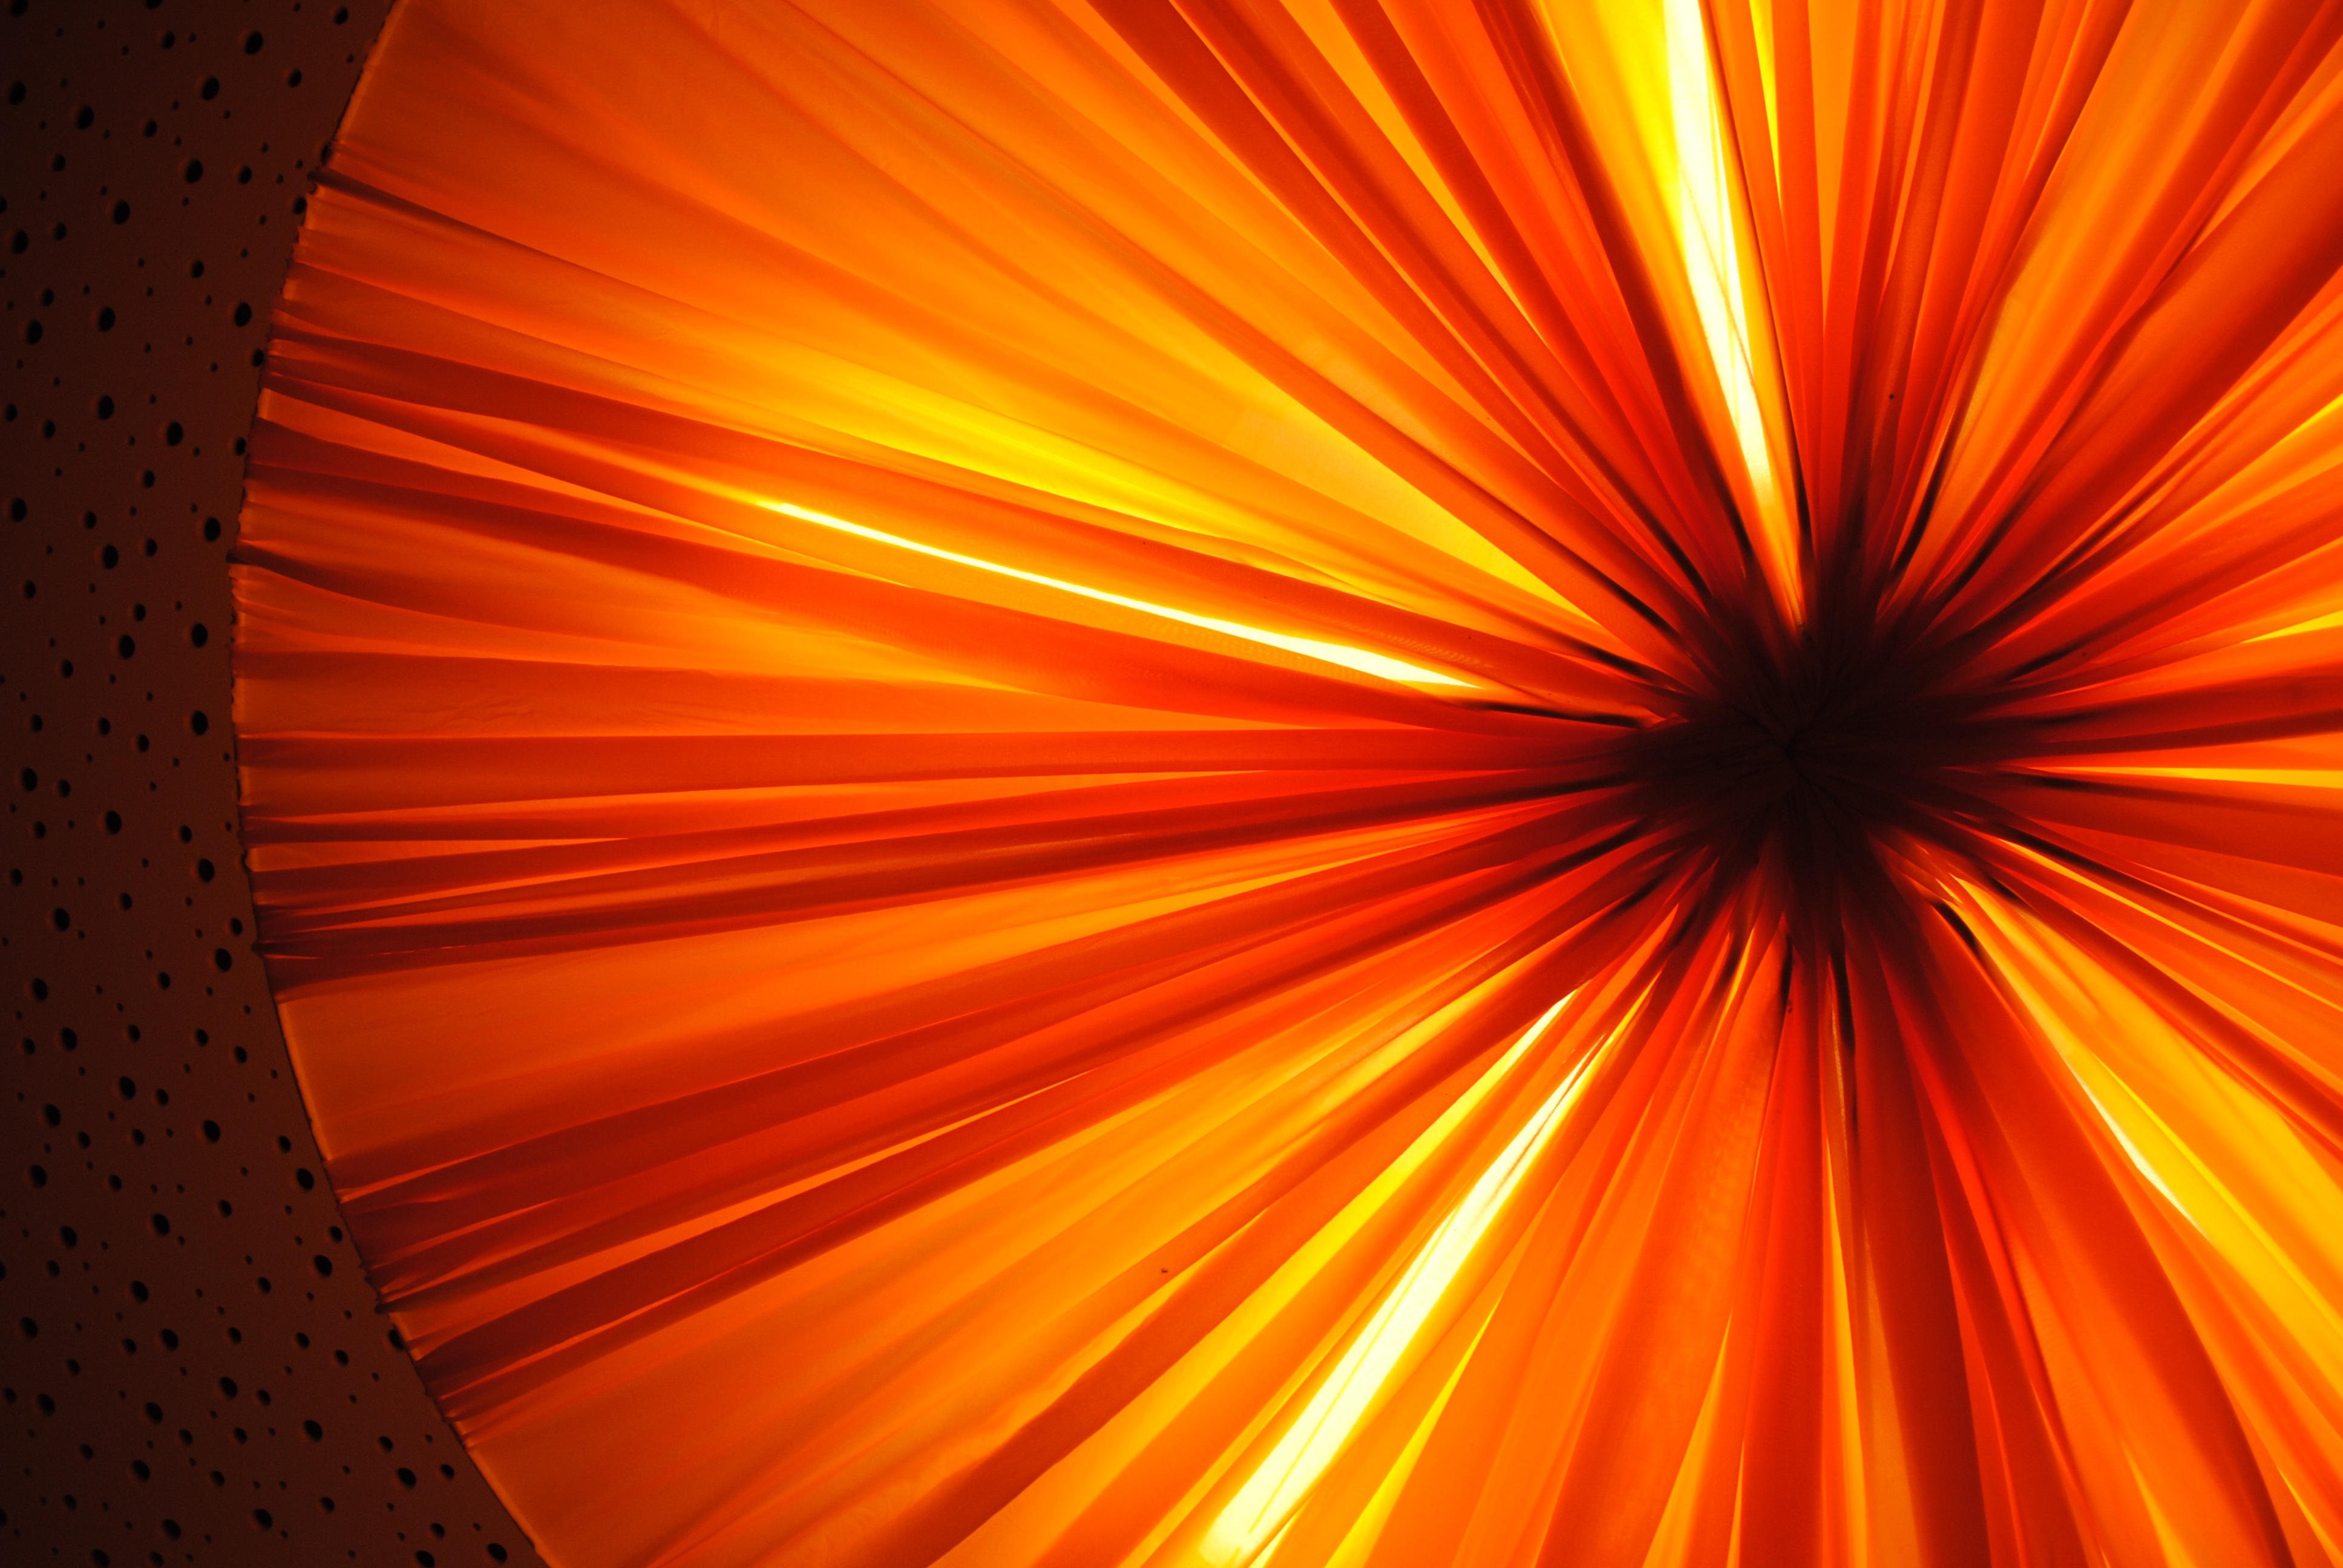
light, sun, warm, sunlight, orange, line, red, color, lamp, yellow, lighting, circle, symmetry, shape, seem, macro photography, shine through, computer wallpaper